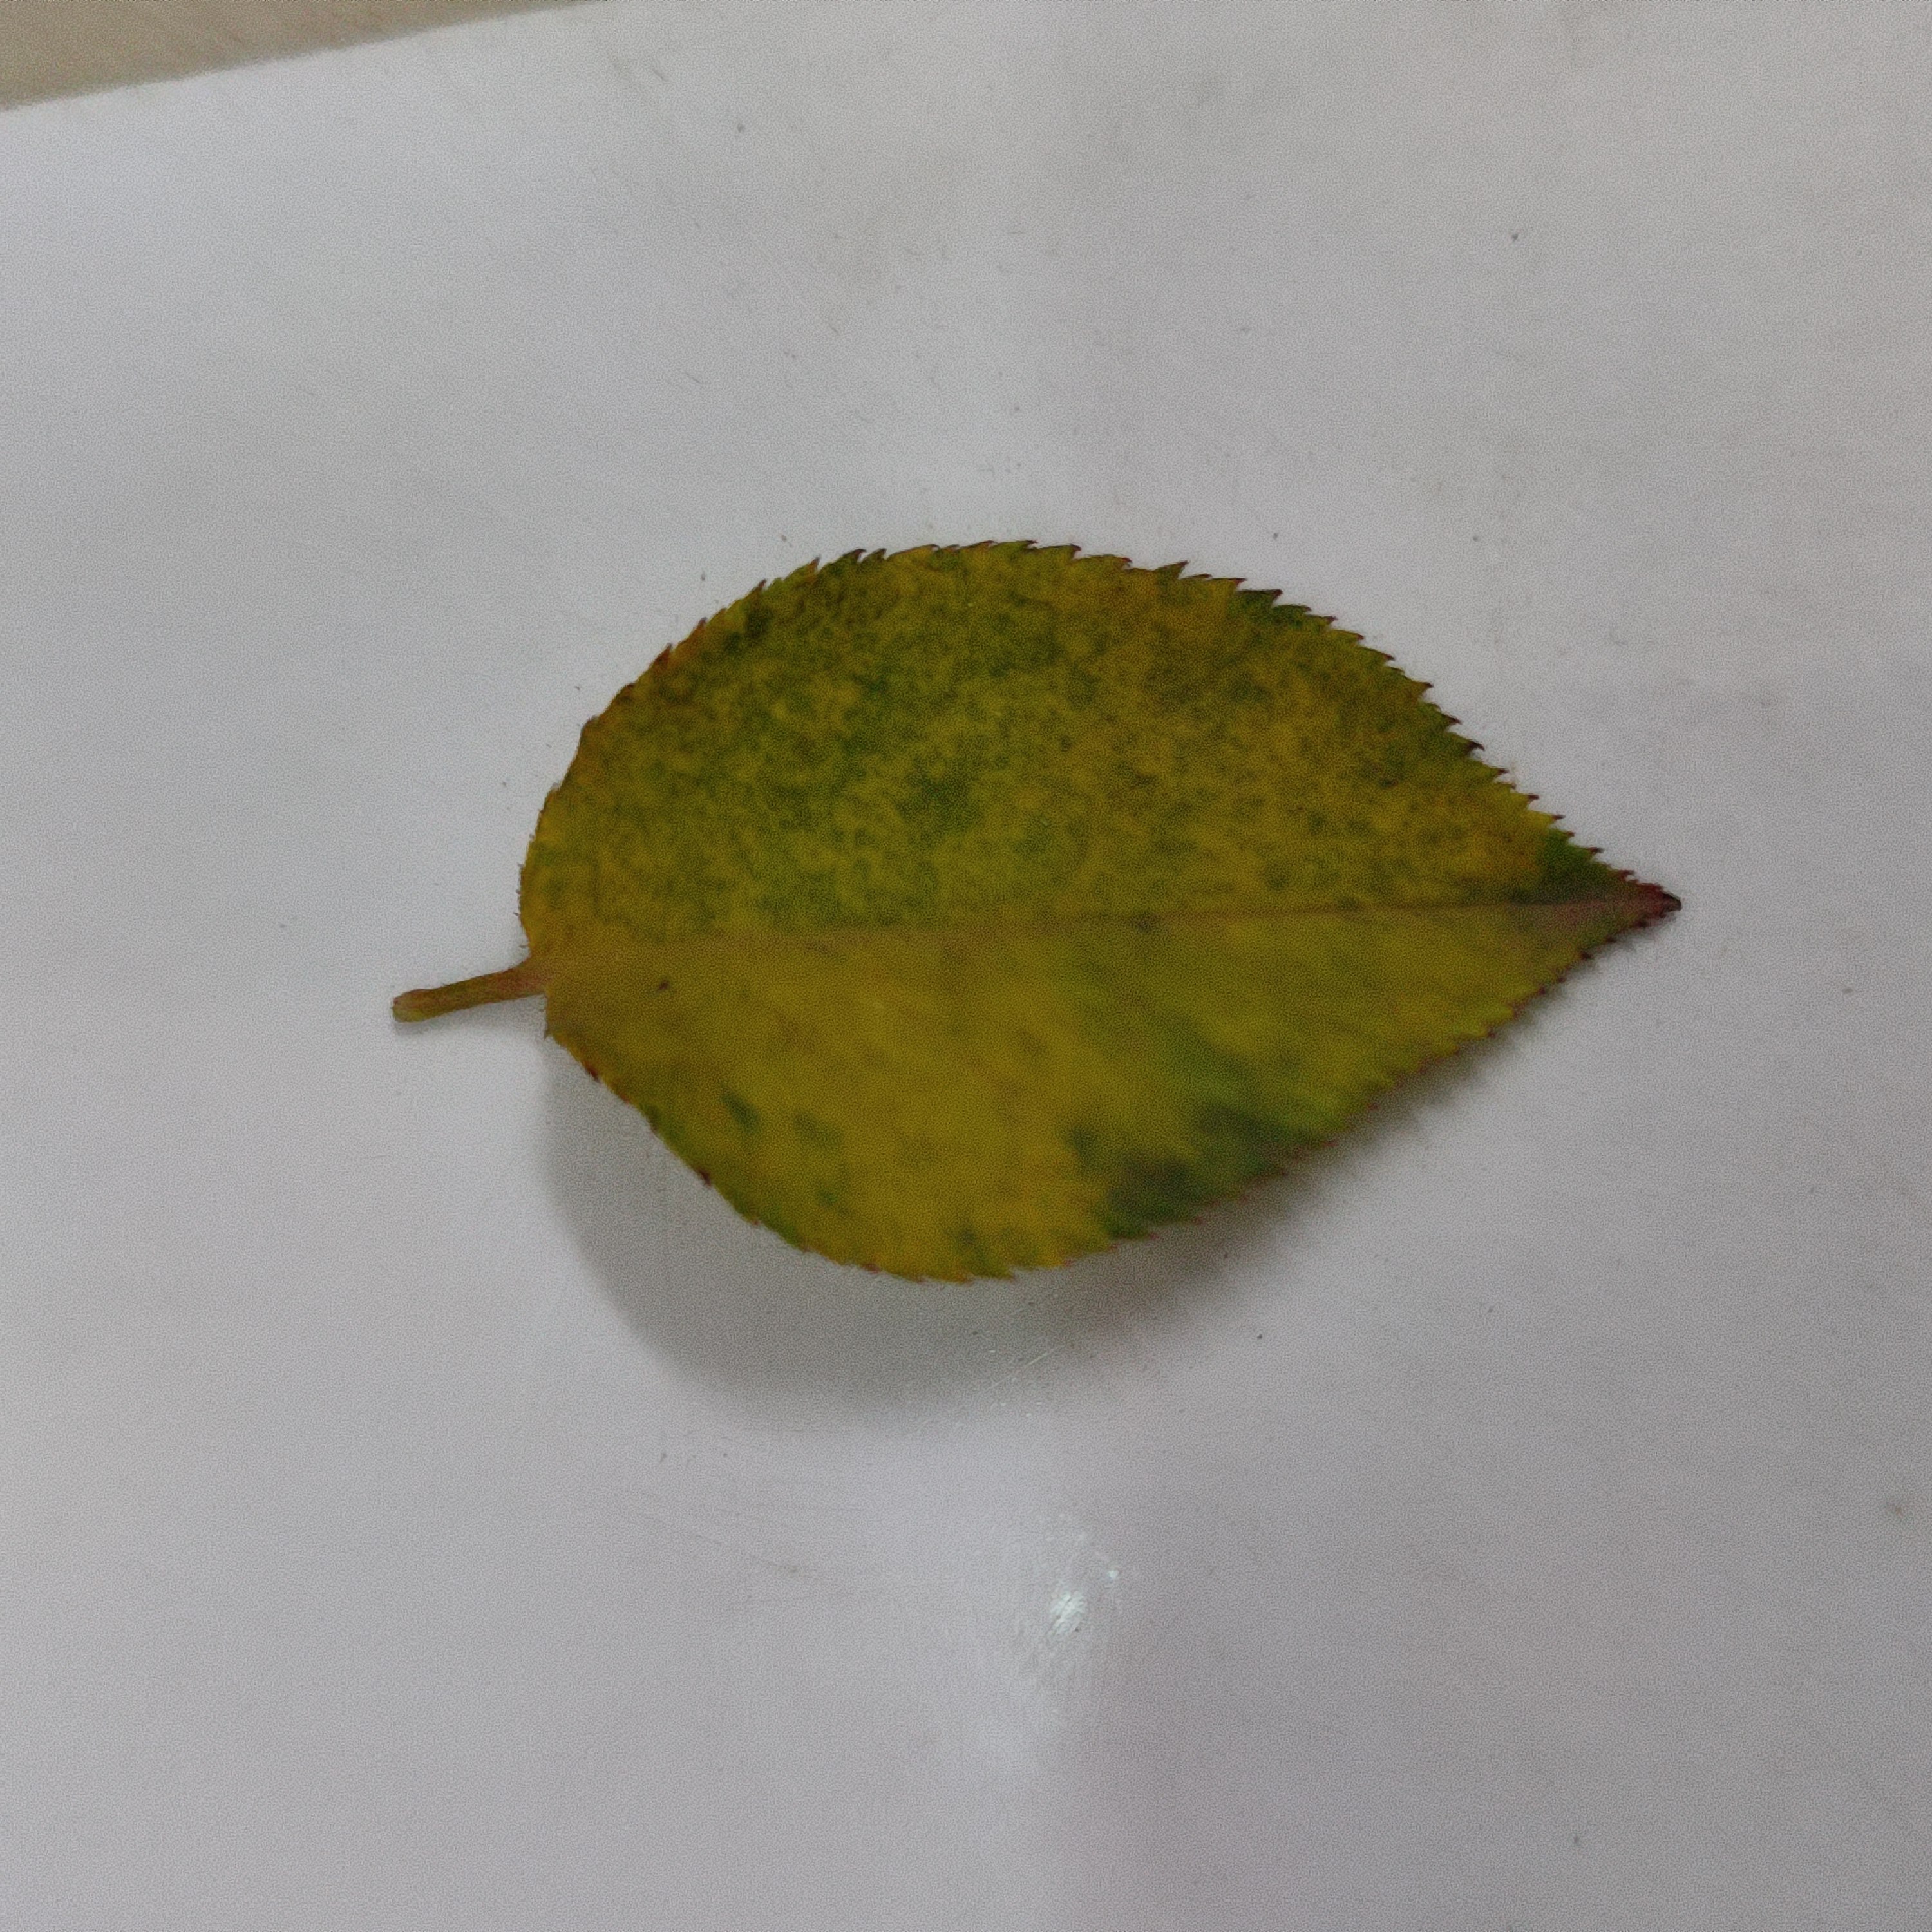
Label: Yellow Mosaic Virus